Palazzo Antonini, Udine

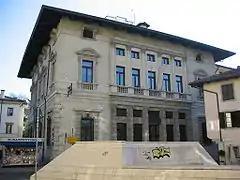
Palazzo Antonini-Maseri in Udine.

Palazzo Antonini also known as Palazzo Palladio and Palazzo Antonini-Maseri (after 2018), is a "palazzo" in Udine, northern Italy. It was designed by Italian Renaissance architect Andrea Palladio in the middle of the 16th century for the Antonini family, owner of various other palaces in Udine.